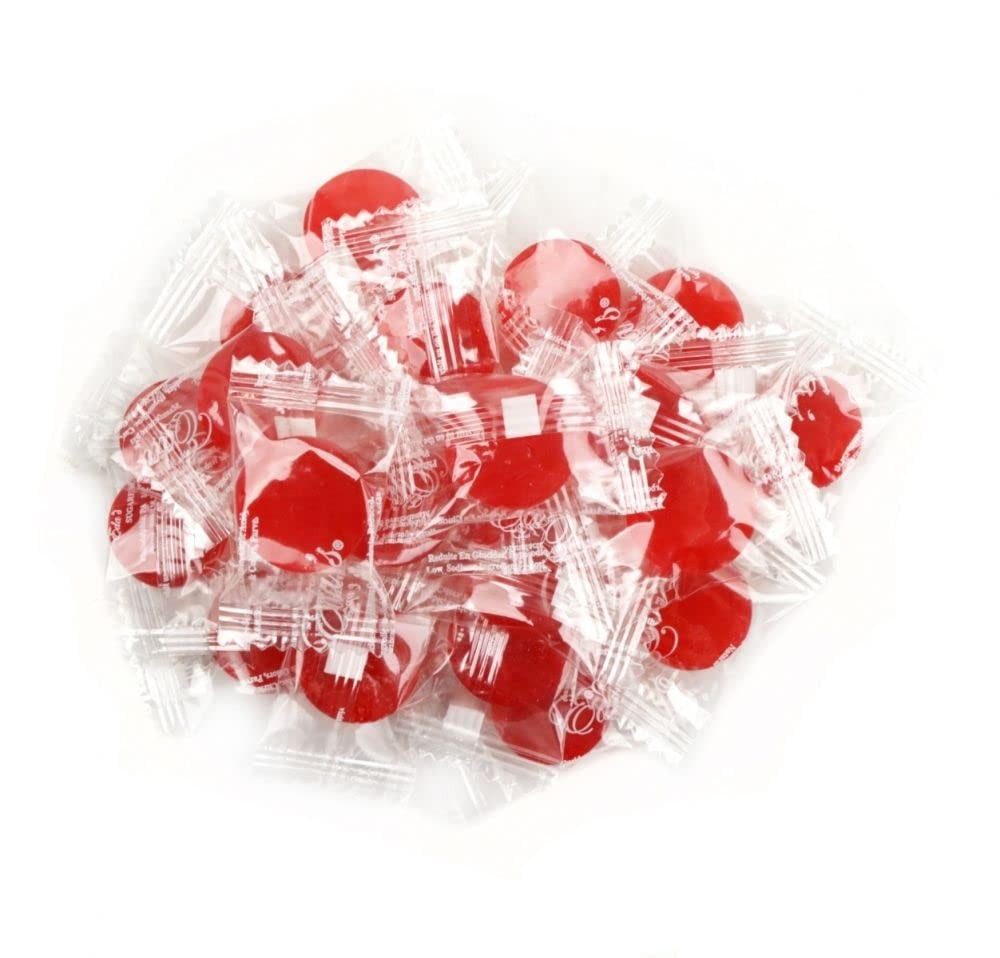
Item Name: Candy Retailer Eda's Sugar Free Hard Candy (Strawberry, 1 Lb)
Bullet Point 1: Sugar Free Candy: This candy is sugar free, making it a healthier option.
Bullet Point 2: Retailer Brand: This candy is from a well known candy retailer.
Bullet Point 3: Hard Candy: The candy is hard and chewy, not soft and mushy.
Bullet Point 4: Strawberry Flavor: The candy has a delicious strawberry flavor.
Bullet Point 5: 1 Pound Bag: This bag contains 1 pound of hard candy, enough for sharing.
Product Description: Indulge in guilt-free sweetness with Candy Retaier Eda's Sugar Free Hard Candy — the original naturally sweetened, sugar-free treat since 1958. Crafted with care in the USA, our candies are made using a unique, salt-free recipe that delivers full flavor without the aftertaste. Sweetened with natural sorbitol and containing zero net carbs, no fat, and no sodium, Candy Retaier Eda's Sugar Free Hard Candy is the perfect choice for anyone living a health-conscious lifestyle. Whether you're managing sugar intake, watching your carbs, or simply craving a cleaner, tastier candy, Eda's delivers pure satisfaction in every piece.
Value: 16.0
Unit: Ounce

Price: 19.95